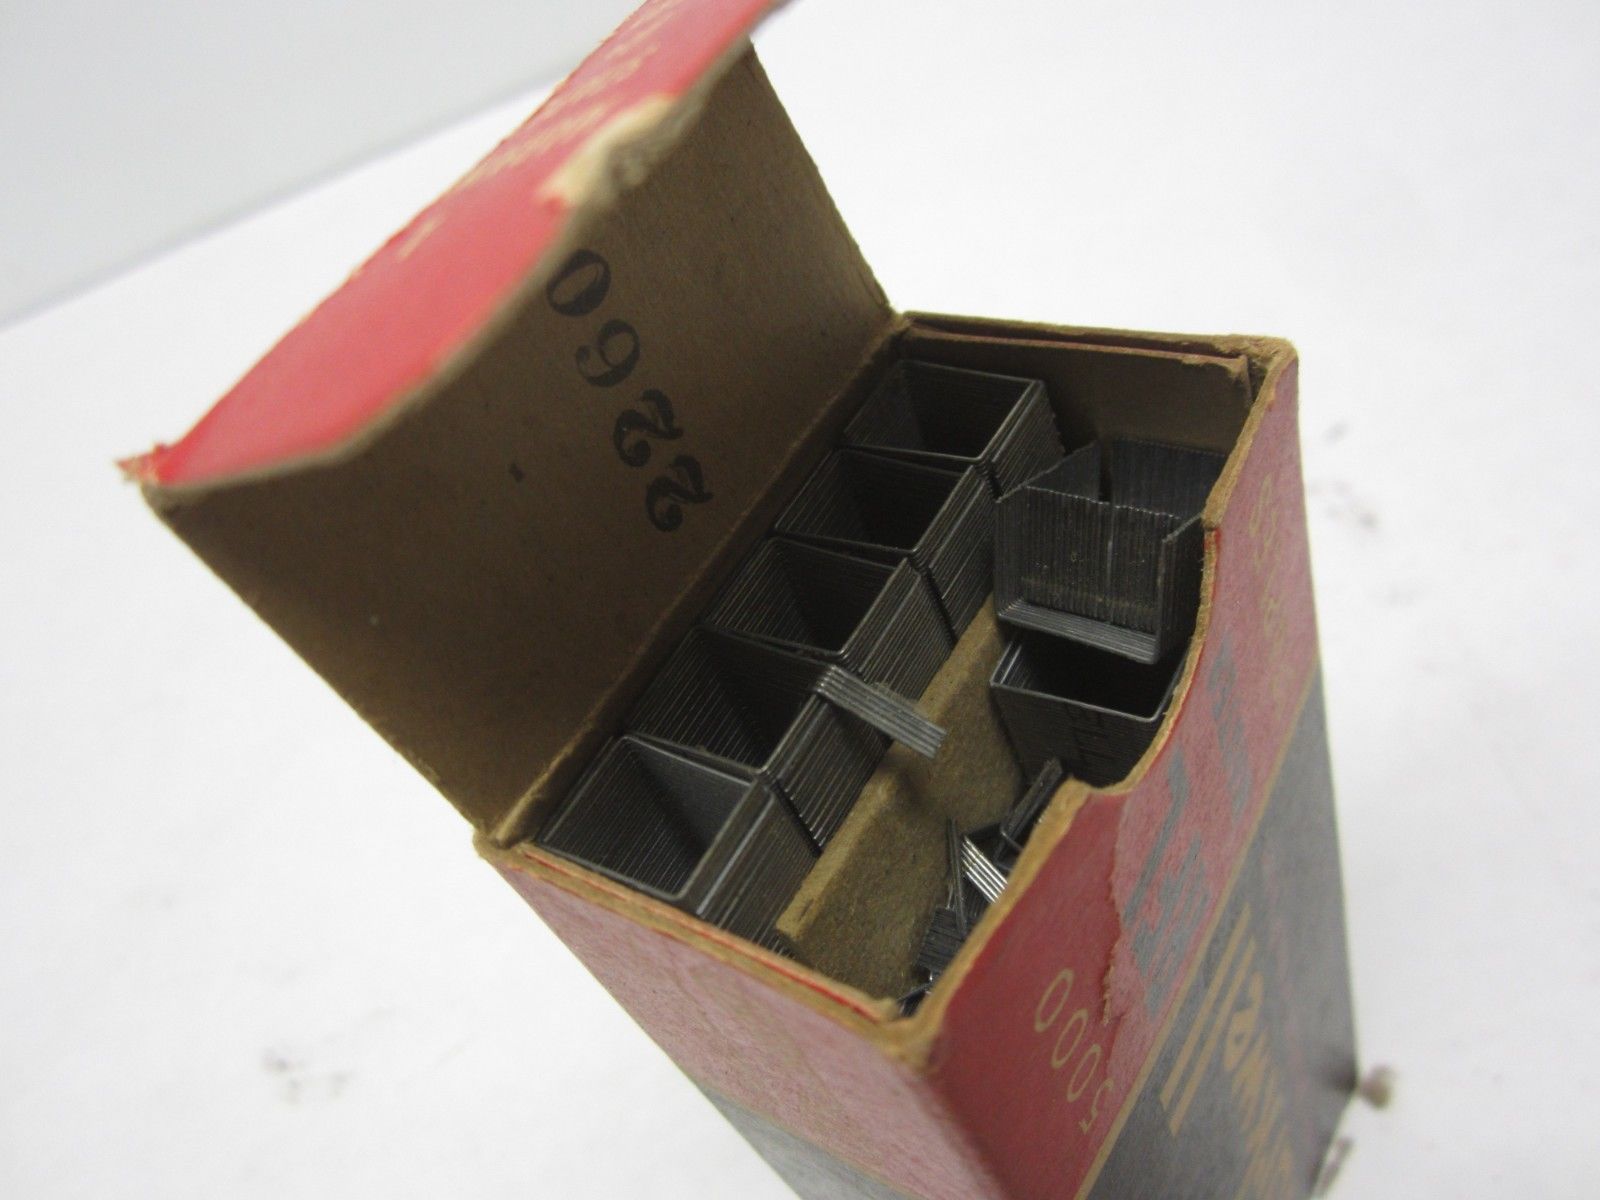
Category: stapler